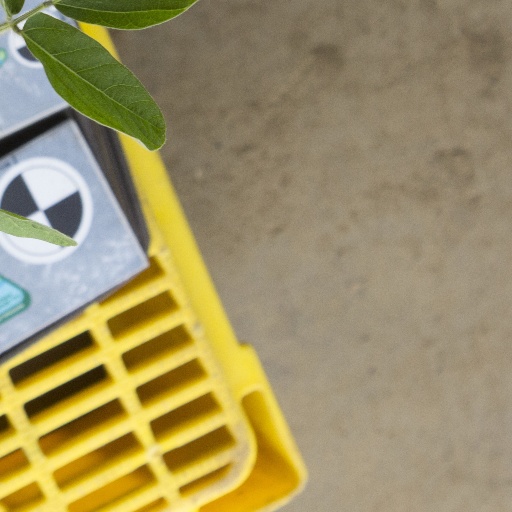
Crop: soybean